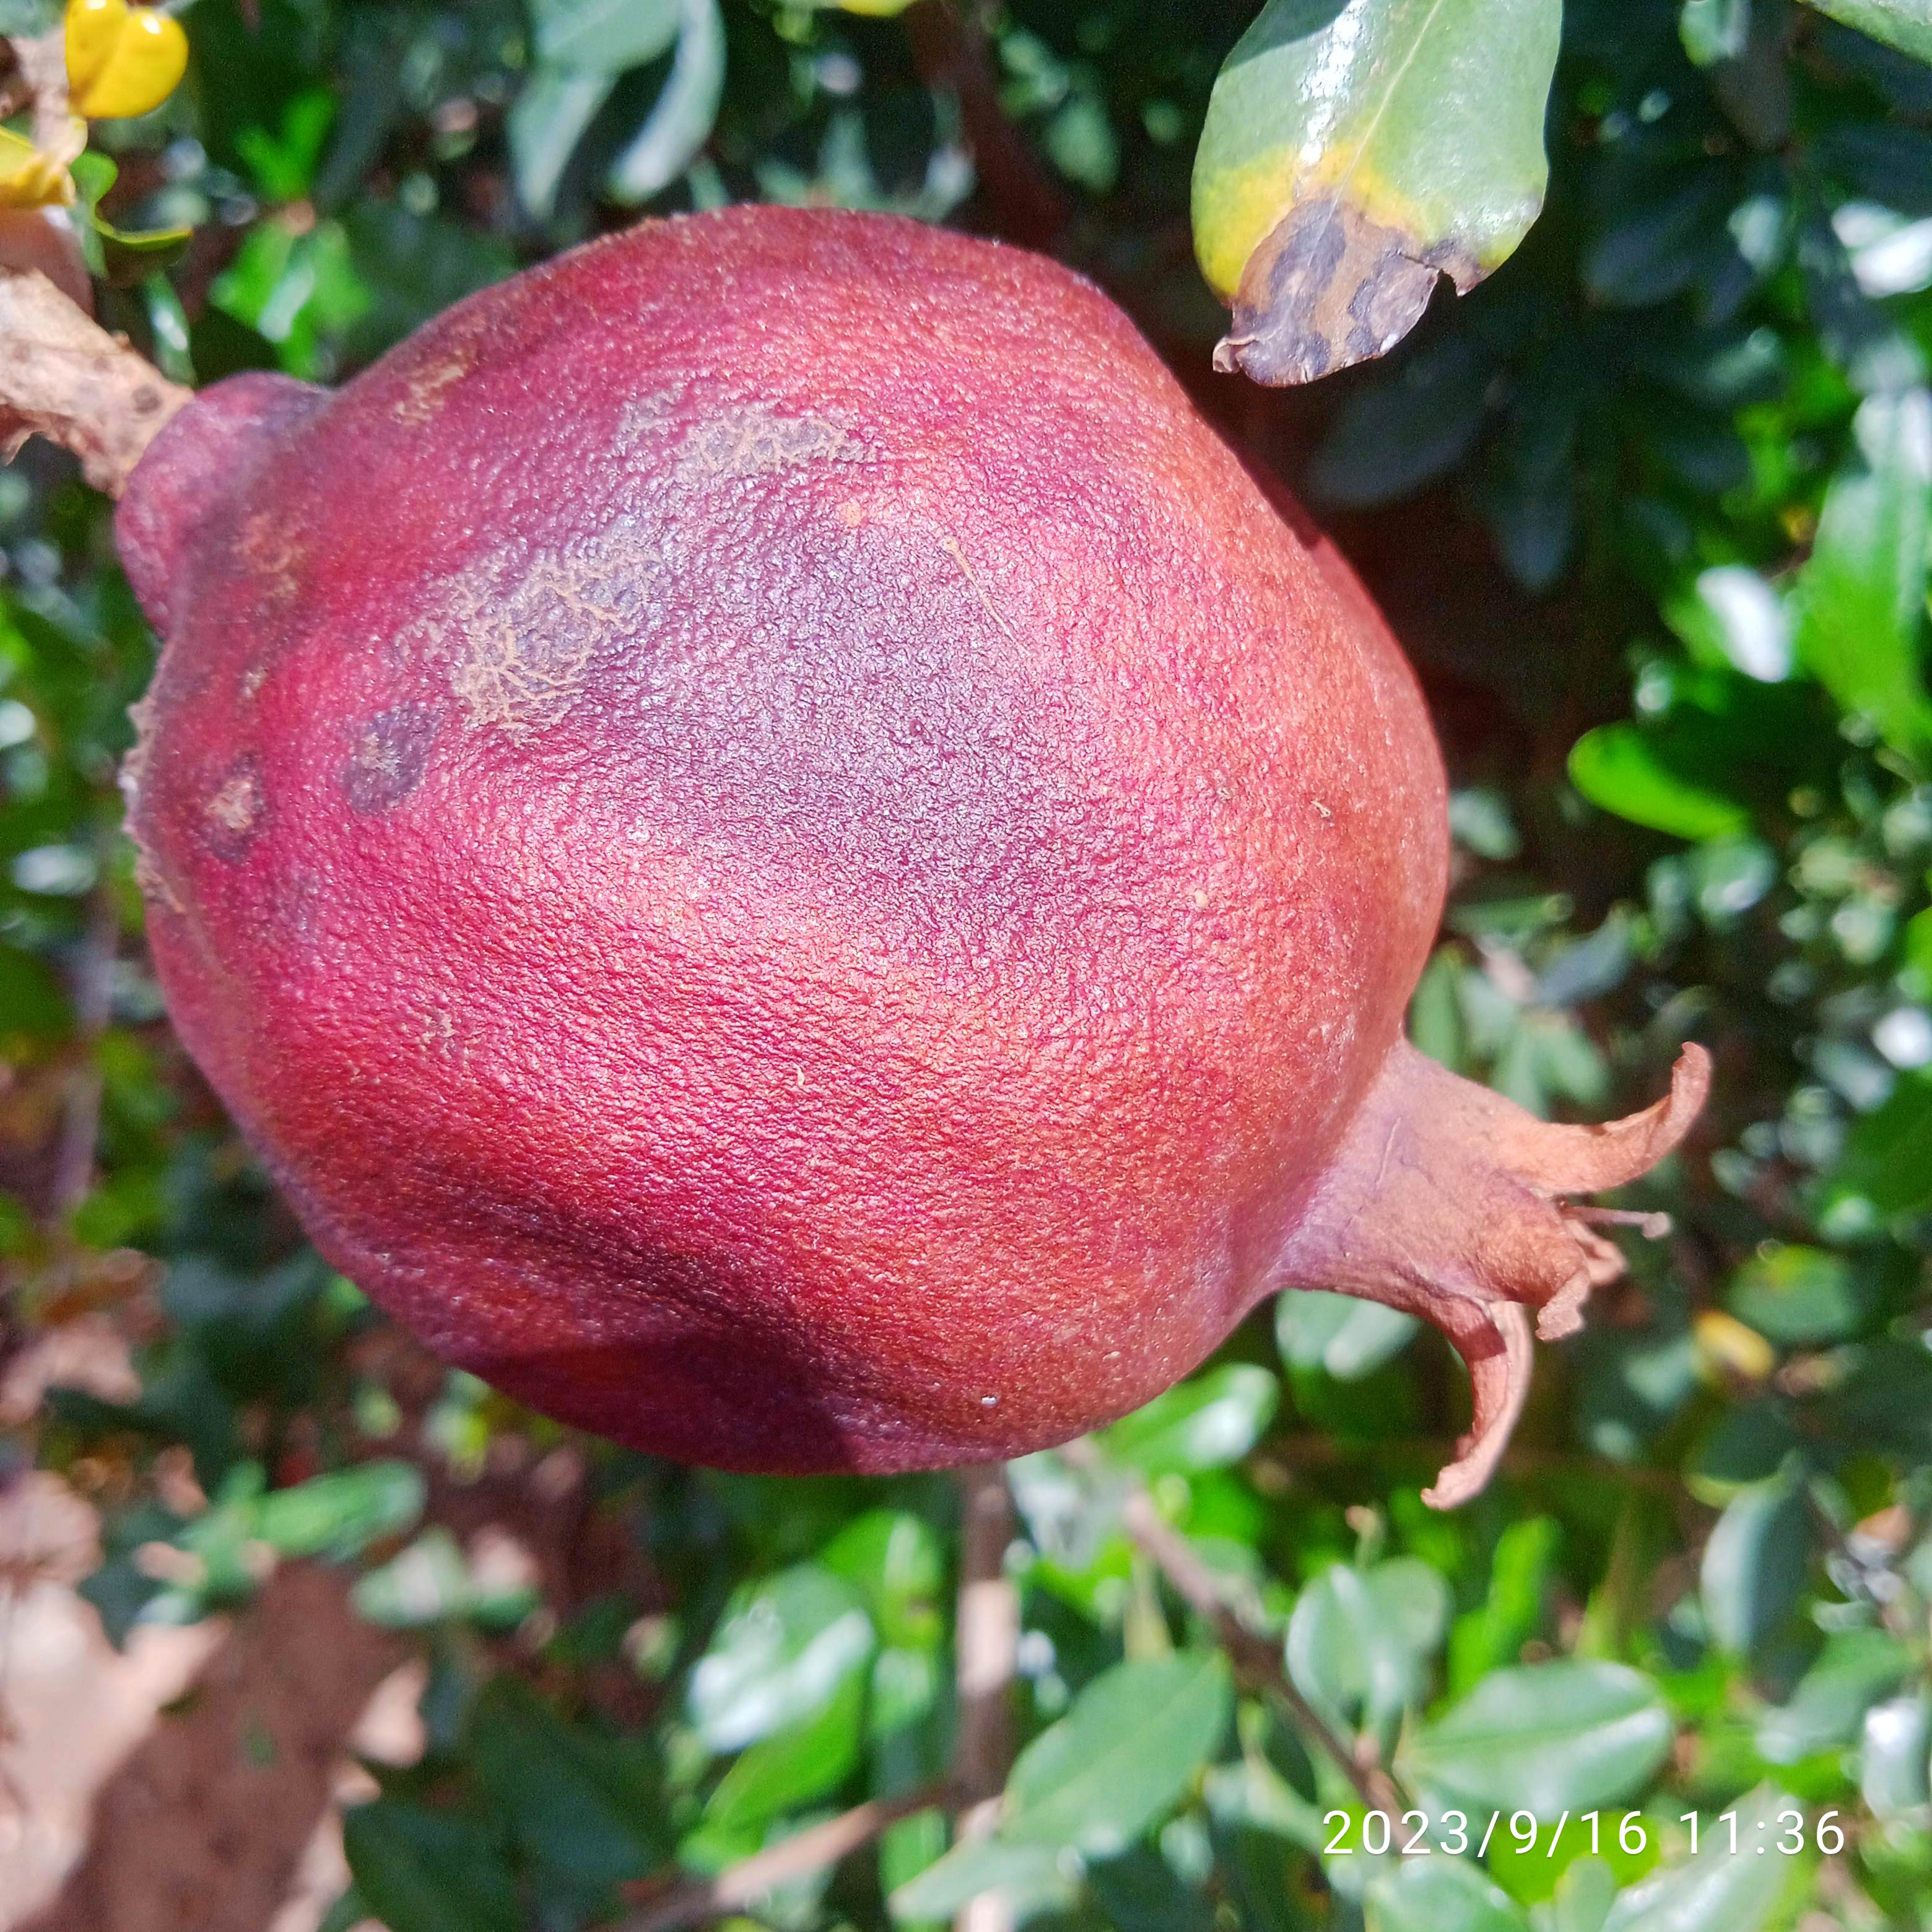
Label: Alternaria